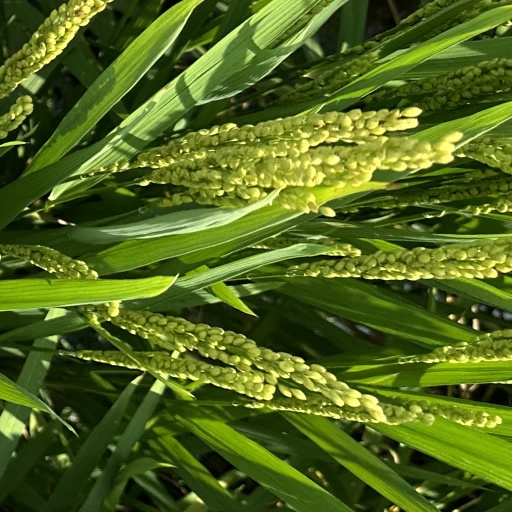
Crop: rice